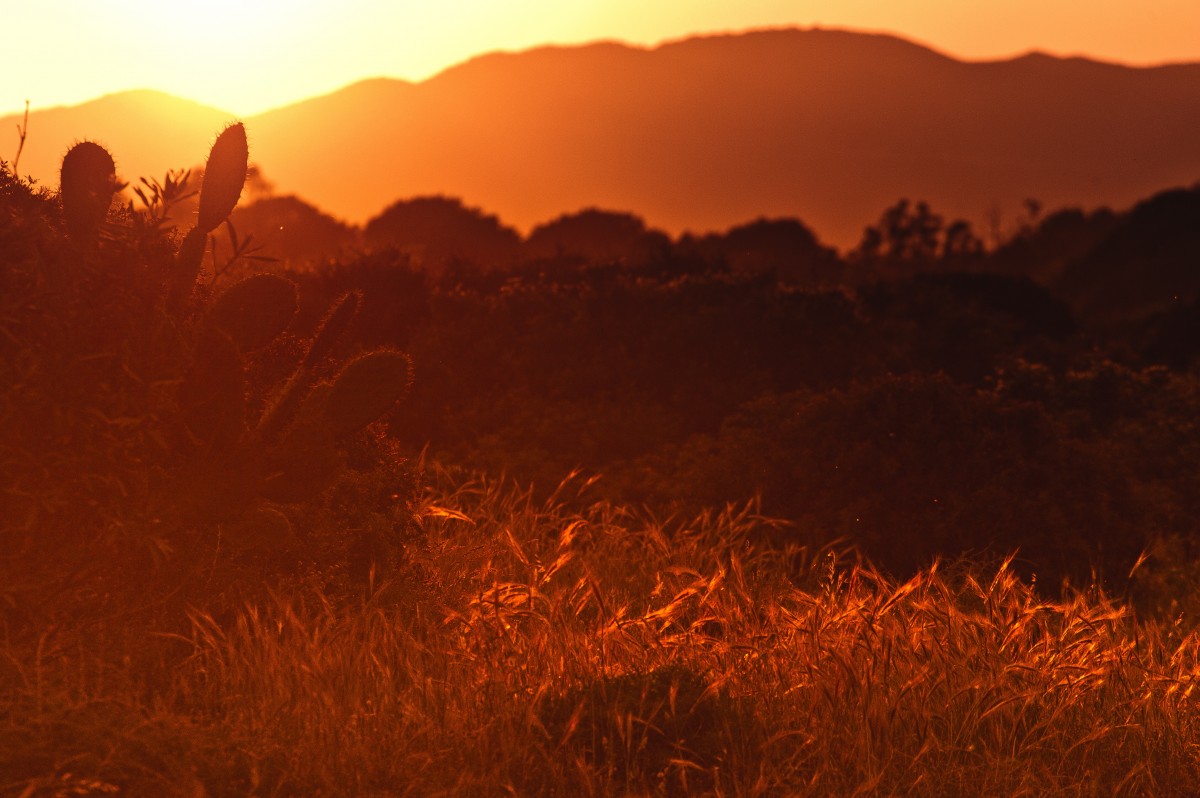
Tags: nature, horizon, mountain, sunrise, sunset, field, prairie, sunlight, morning, hill, dawn, dusk, evening, red, glow, savanna, plain, grassland, plateau, landform, natural environment, geographical feature, atmospheric phenomenon